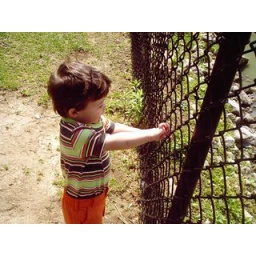
He's pointing at ducks and geese through the fence around the pond.